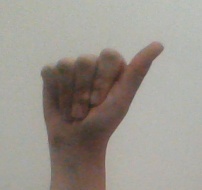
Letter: dhad